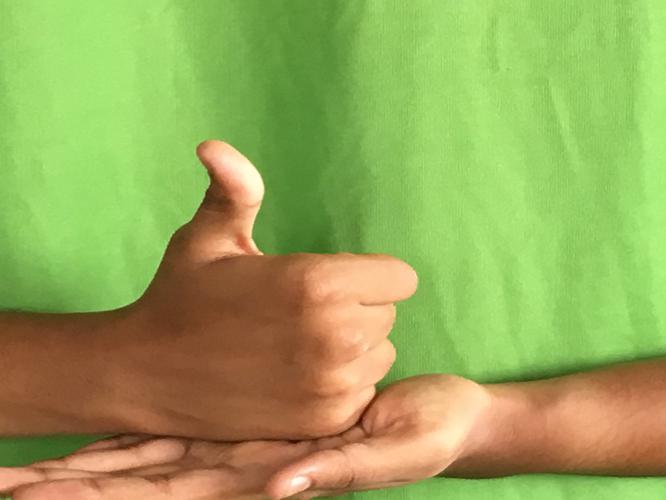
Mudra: Shivalinga
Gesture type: double_hand